Fred Allen

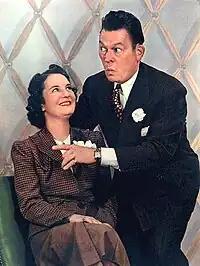
Fred Allen and wife Portland Hoffa, 1941

The couple eventually got their Hammerstein show, "Polly", which opened in Delaware and made the usual tour before hitting Broadway. Also in that cast was a young Englishman named Archie Leach, who received as many good notices for his romantic appeal as Allen got for his comic work. Hammerstein retooled the show before he brought it to New York by replacing everyone but two women and Allen. Leach decided to buy an old car and drive to Hollywood. "What Archie Leach didn't tell me," Allen remembered, "was that he was going to change his name to Cary Grant."